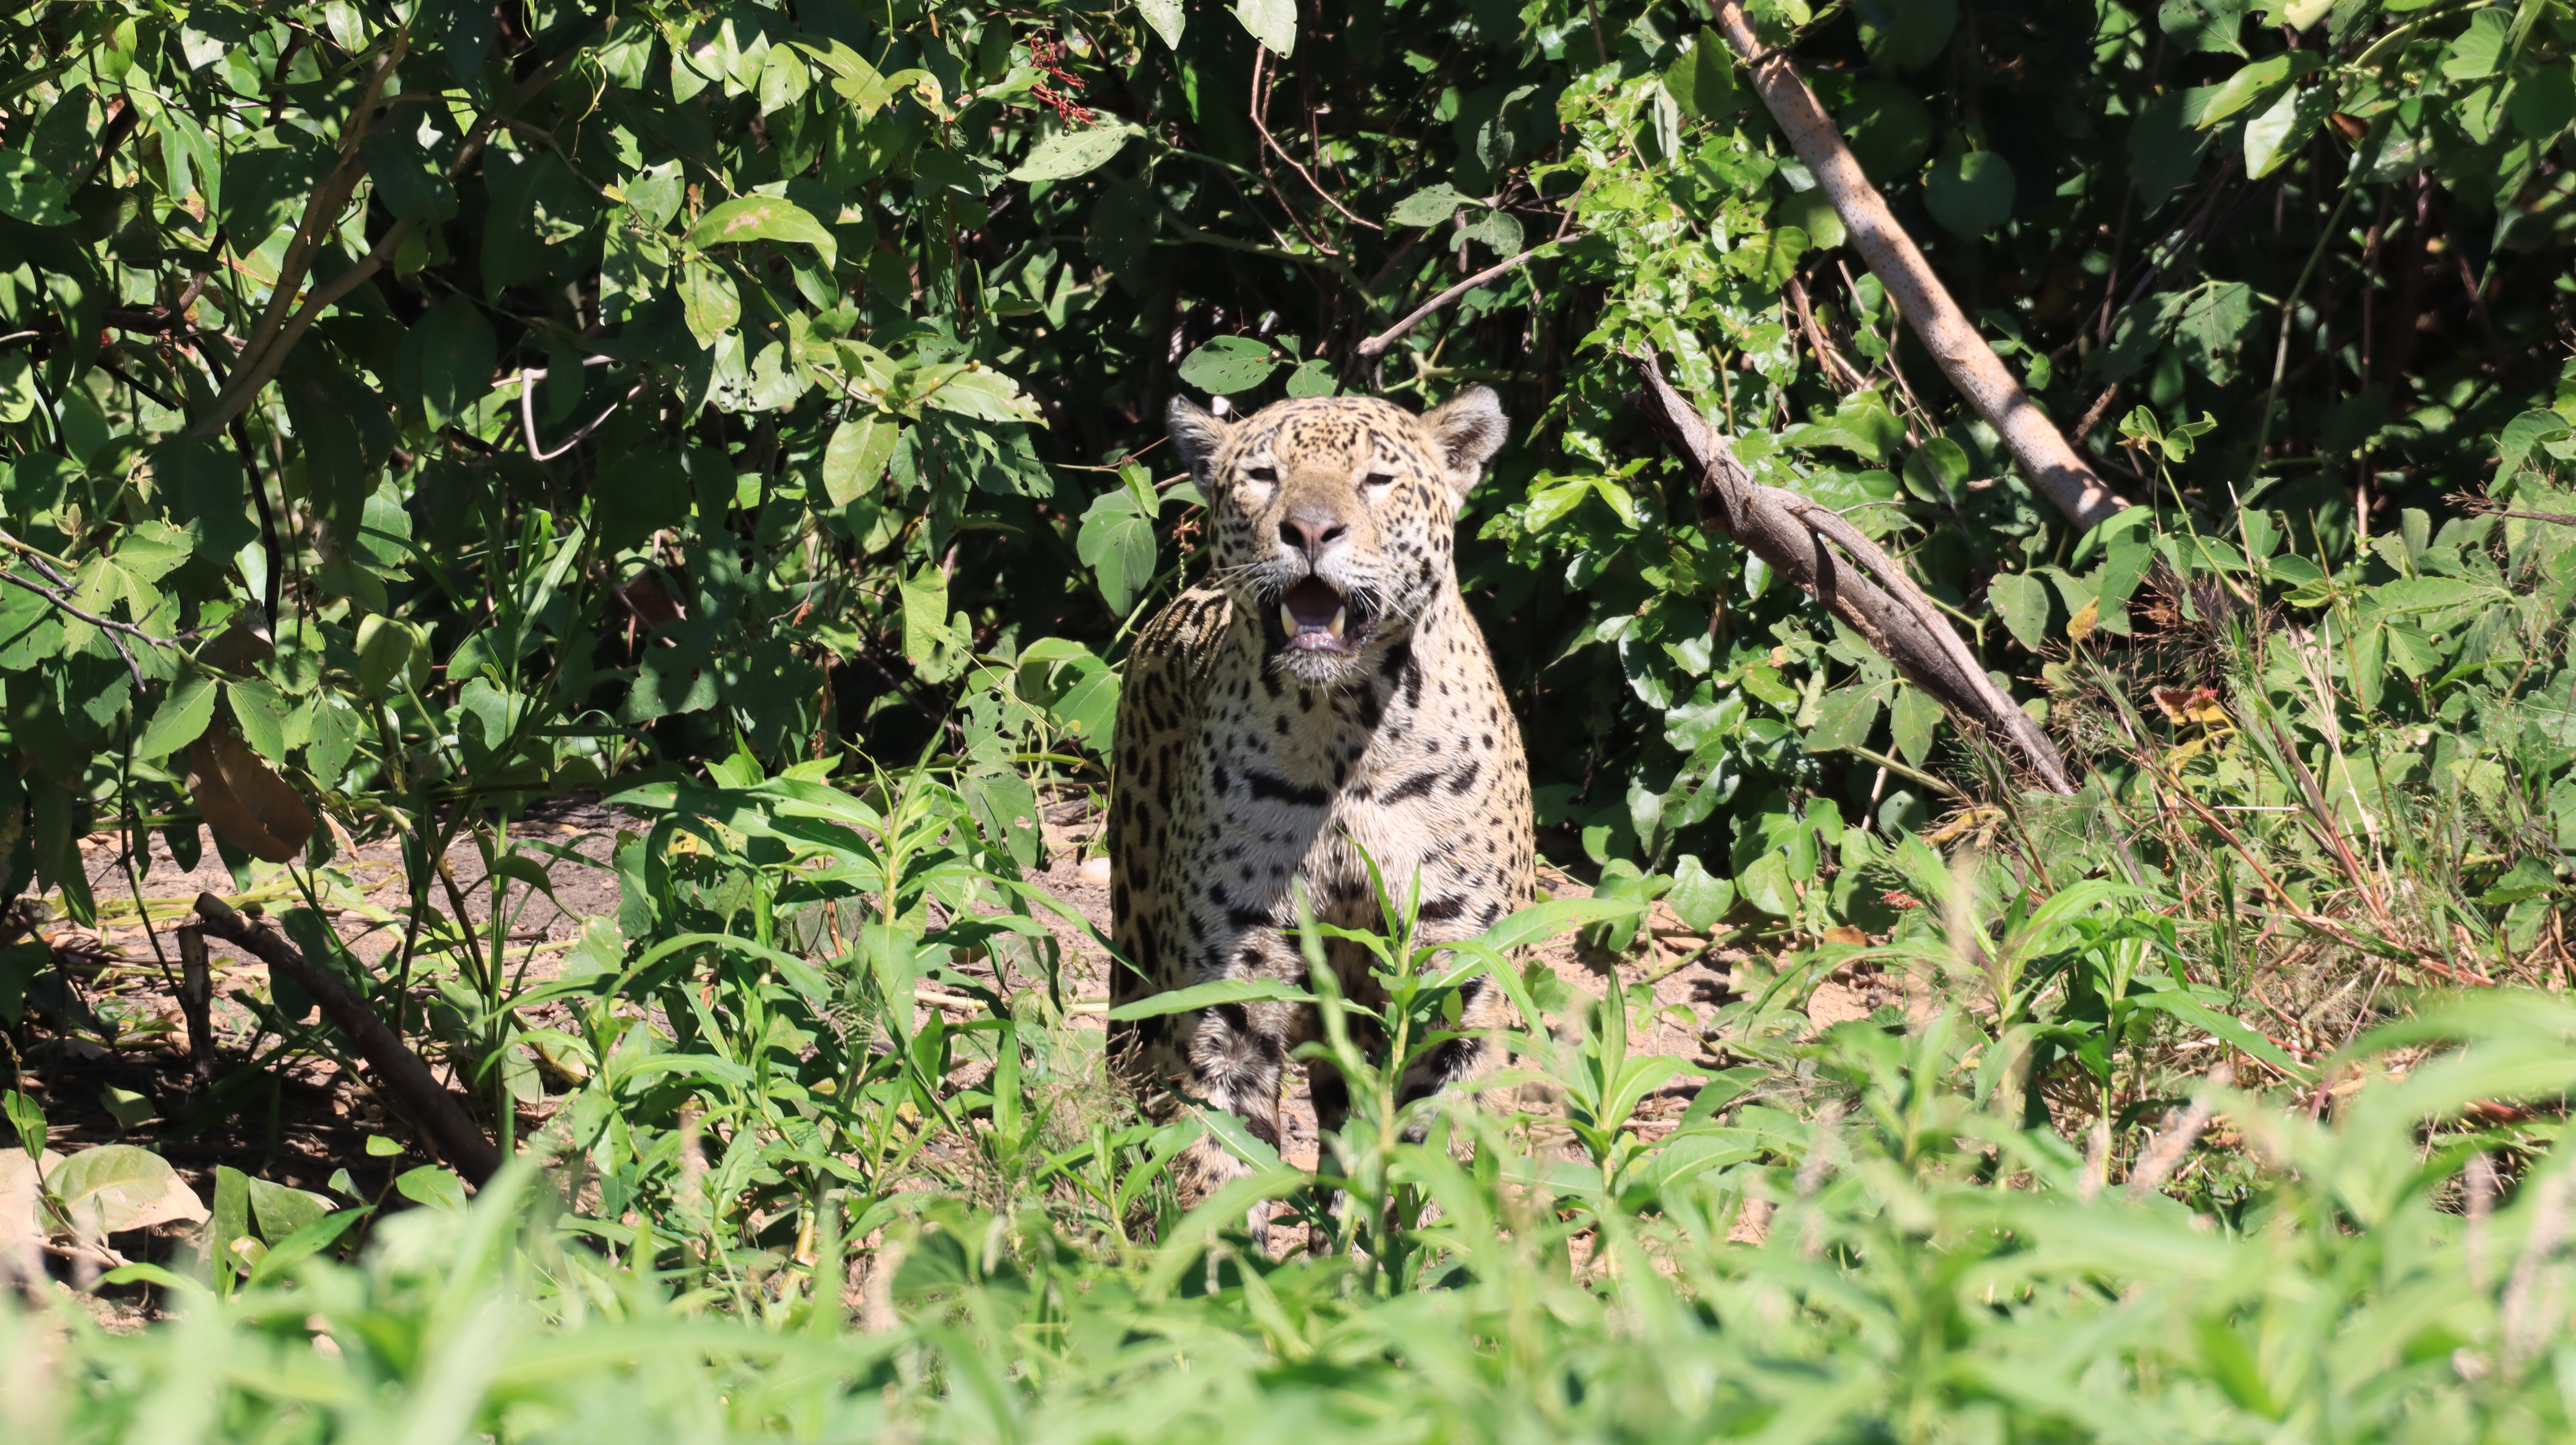
Jaguar: Marcela